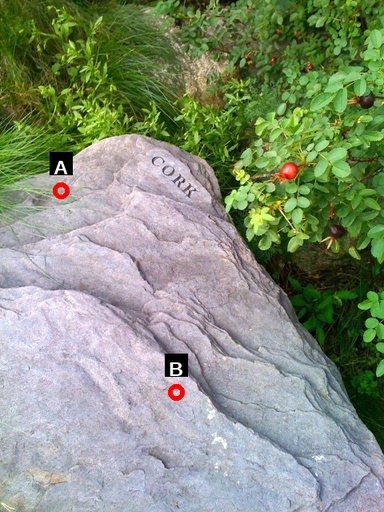
Question: Two points are circled on the image, labeled by A and B beside each circle. Which point is closer to the camera?
Select from the following choices.
(A) A is closer
(B) B is closer
Answer: B